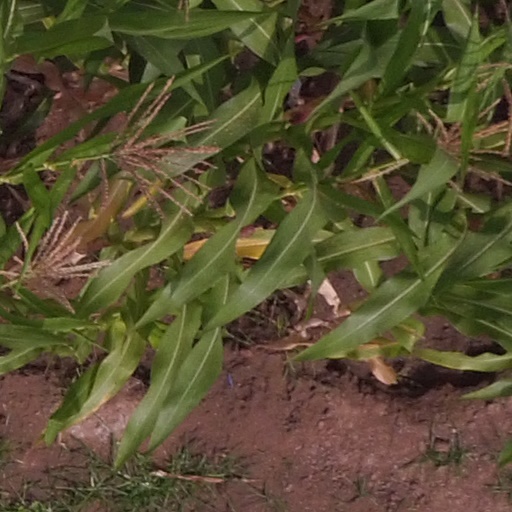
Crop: maize; corn